Bitton railway station

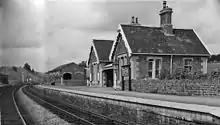
View NW, towards Mangotsfield in 1963

Bitton railway station is the main station (and headquarters) of the Avon Valley Railway. It is located near the village of Bitton, South Gloucestershire.